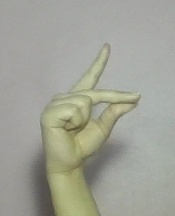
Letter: ta